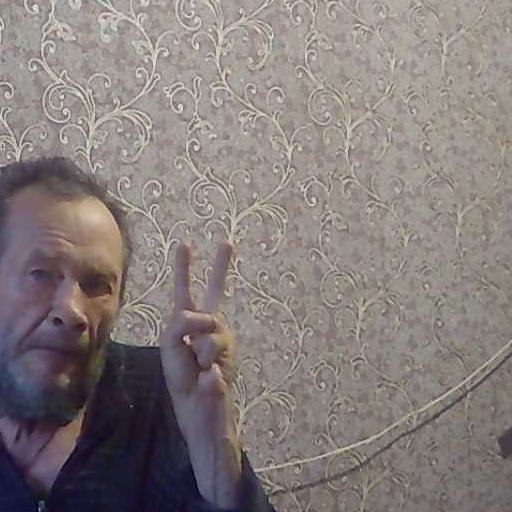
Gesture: peace